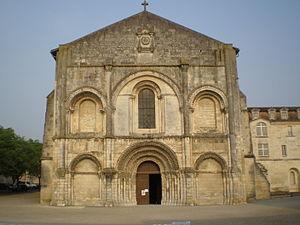
L’abbaye aux Dames est une ancienne abbaye bénédictine située à Saintes, en Charente-Maritime en France.
Cet article recense les monuments historiques français classés en 1846.
L'église Sainte-Marie est une église catholique située à Saintes, en France. Elle fut longtemps l'église abbatiale de l'abbaye aux Dames, important établissement monastique jusqu'à la Révolution réservé aux filles de la noblesse. Elle est désormais une des églises paroissiales de la ville, au même titre que l'église Saint-Pallais toute proche.